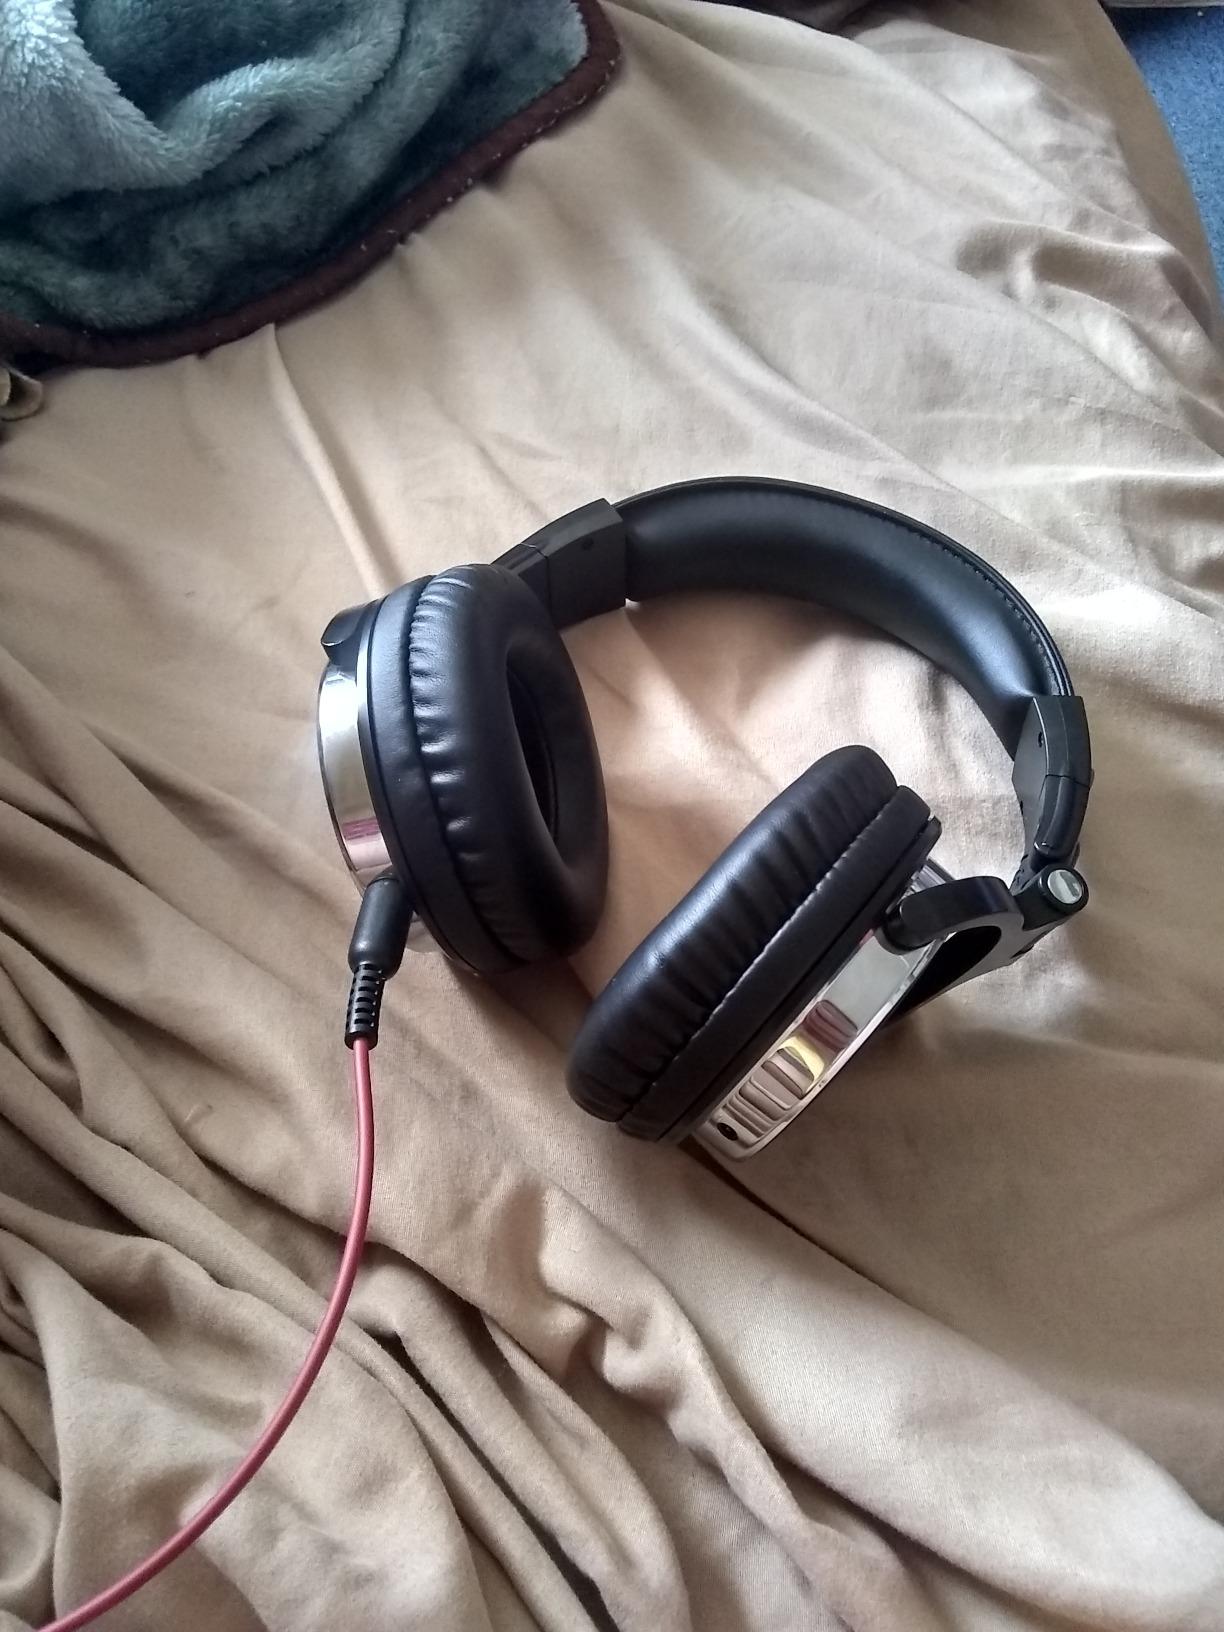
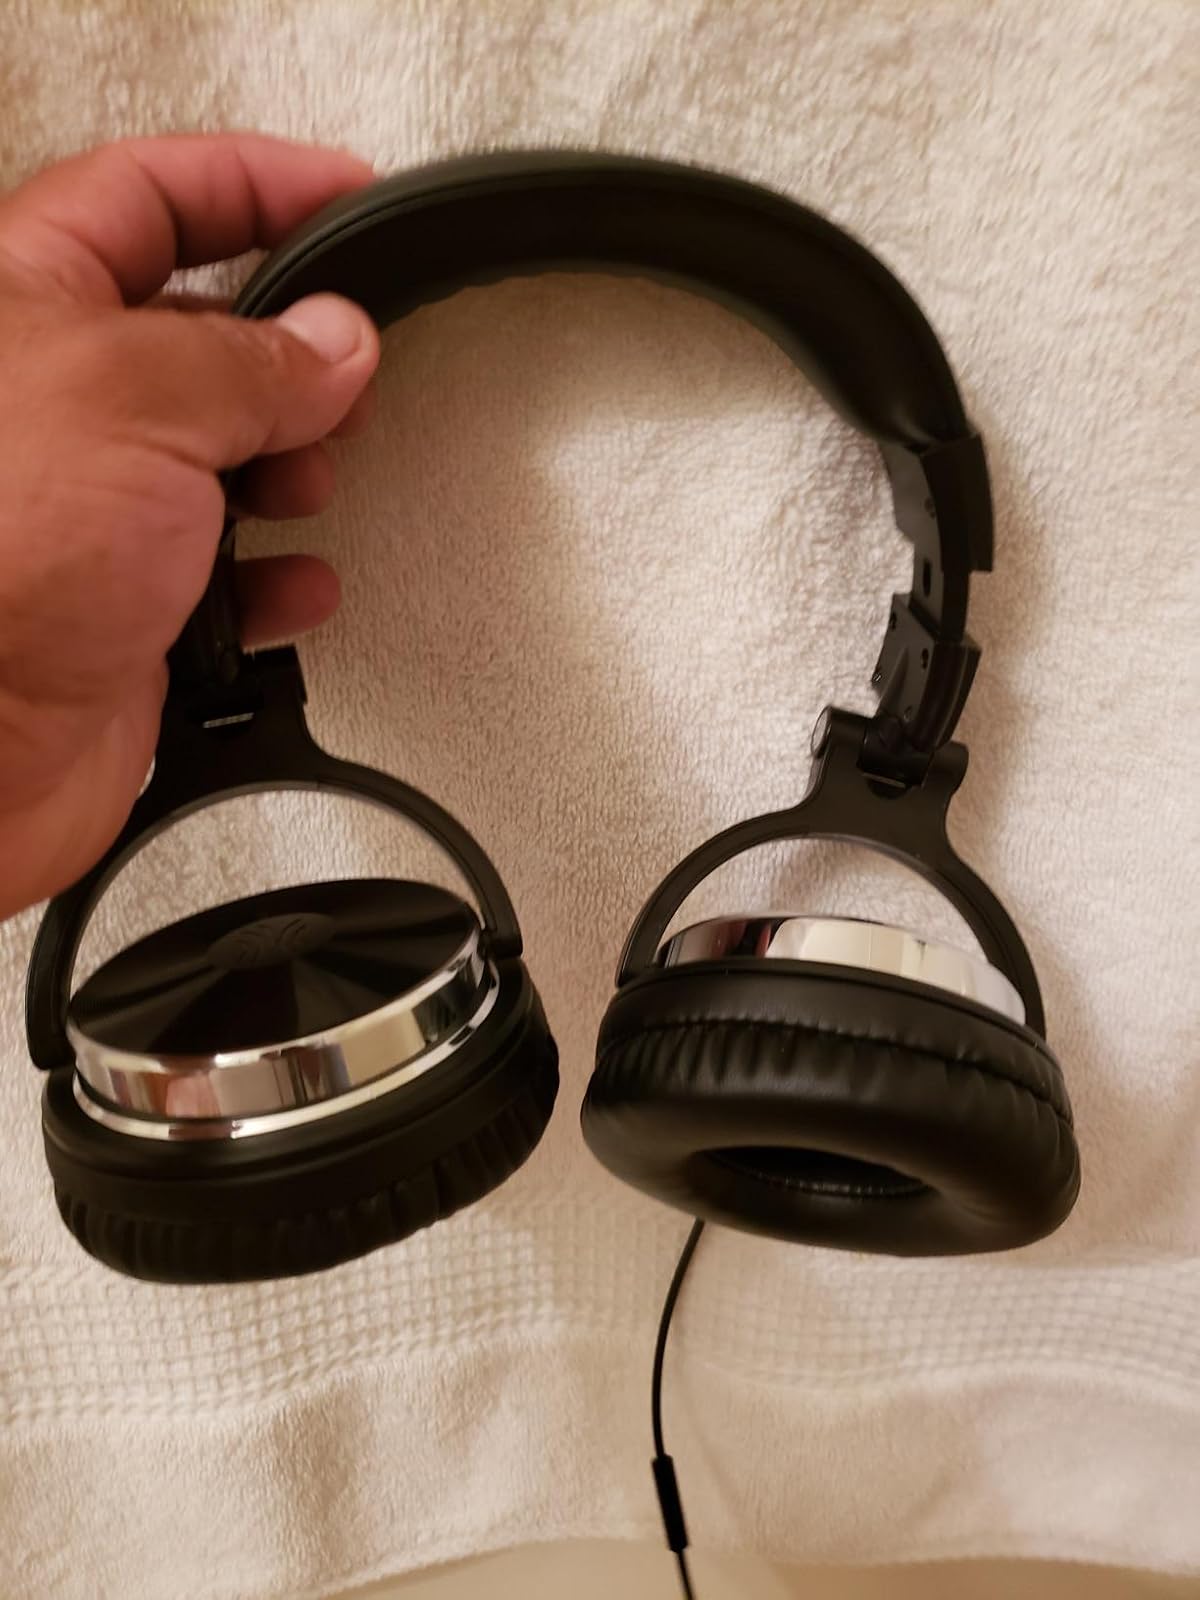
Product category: headphones
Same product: yes